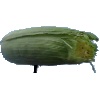
Label: corn_husk